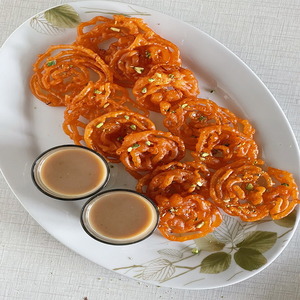
Dish: jalebi